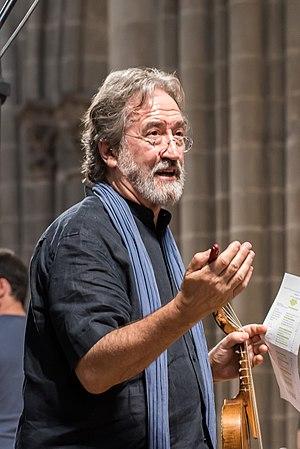
Jordi Savall dirige la répétition pour la création du spectacle Les routes de l'esclavage au festival Agapé dans la cathédrale de Genève le 13 juin 2015
Jordi Savall i Bernadet, né le 1ᵉʳ août 1941 à Igualada, est un musicien, chef de chœur et chef d'orchestre espagnol.